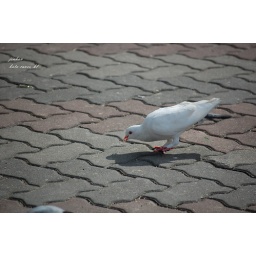
Caught this white pigeon left isolated by the rest